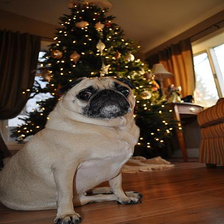
Species: dog
Breed: pug